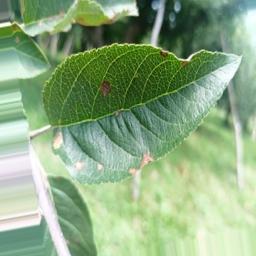
Label: Alternaria